Alanya

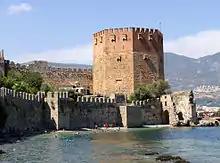
A eight-sided medieval tower built of red and yellow brick rises above a green sea in which swimmers play. Stone walls run along the shore and further up from the tower.

Alanya's culture is a subculture of the larger Culture of Turkey. The city's seaside position is central to many annual festivals. These include the Tourism and Arts Festival, which marks the opening of the tourism season from at the end of May or beginning of June. At the opposite end of the season, the Alanya International Culture and Art Festival is held in the last week of May, and is a notable Turkish festival. Other regular festivals include the Alanya Jazz Days, which has been held since 2002 in September or October at the Kızıl Kule, which is otherwise home to the municipal ethnographic museum. The Jazz Festival hosts Turkish and international jazz musicians in a series of five free concerts.